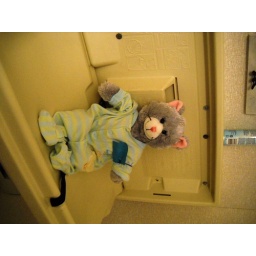
kitty hangs out in the bathroom where it's quiet